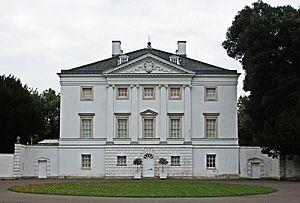
Henrietta Howard était une maîtresse du roi George II de Grande-Bretagne.